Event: Nepal Earthquake
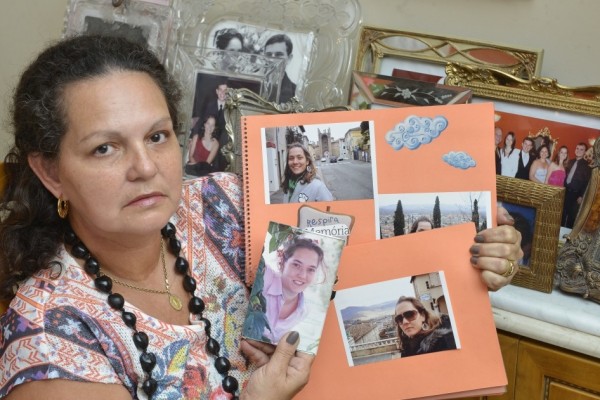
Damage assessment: no_damage